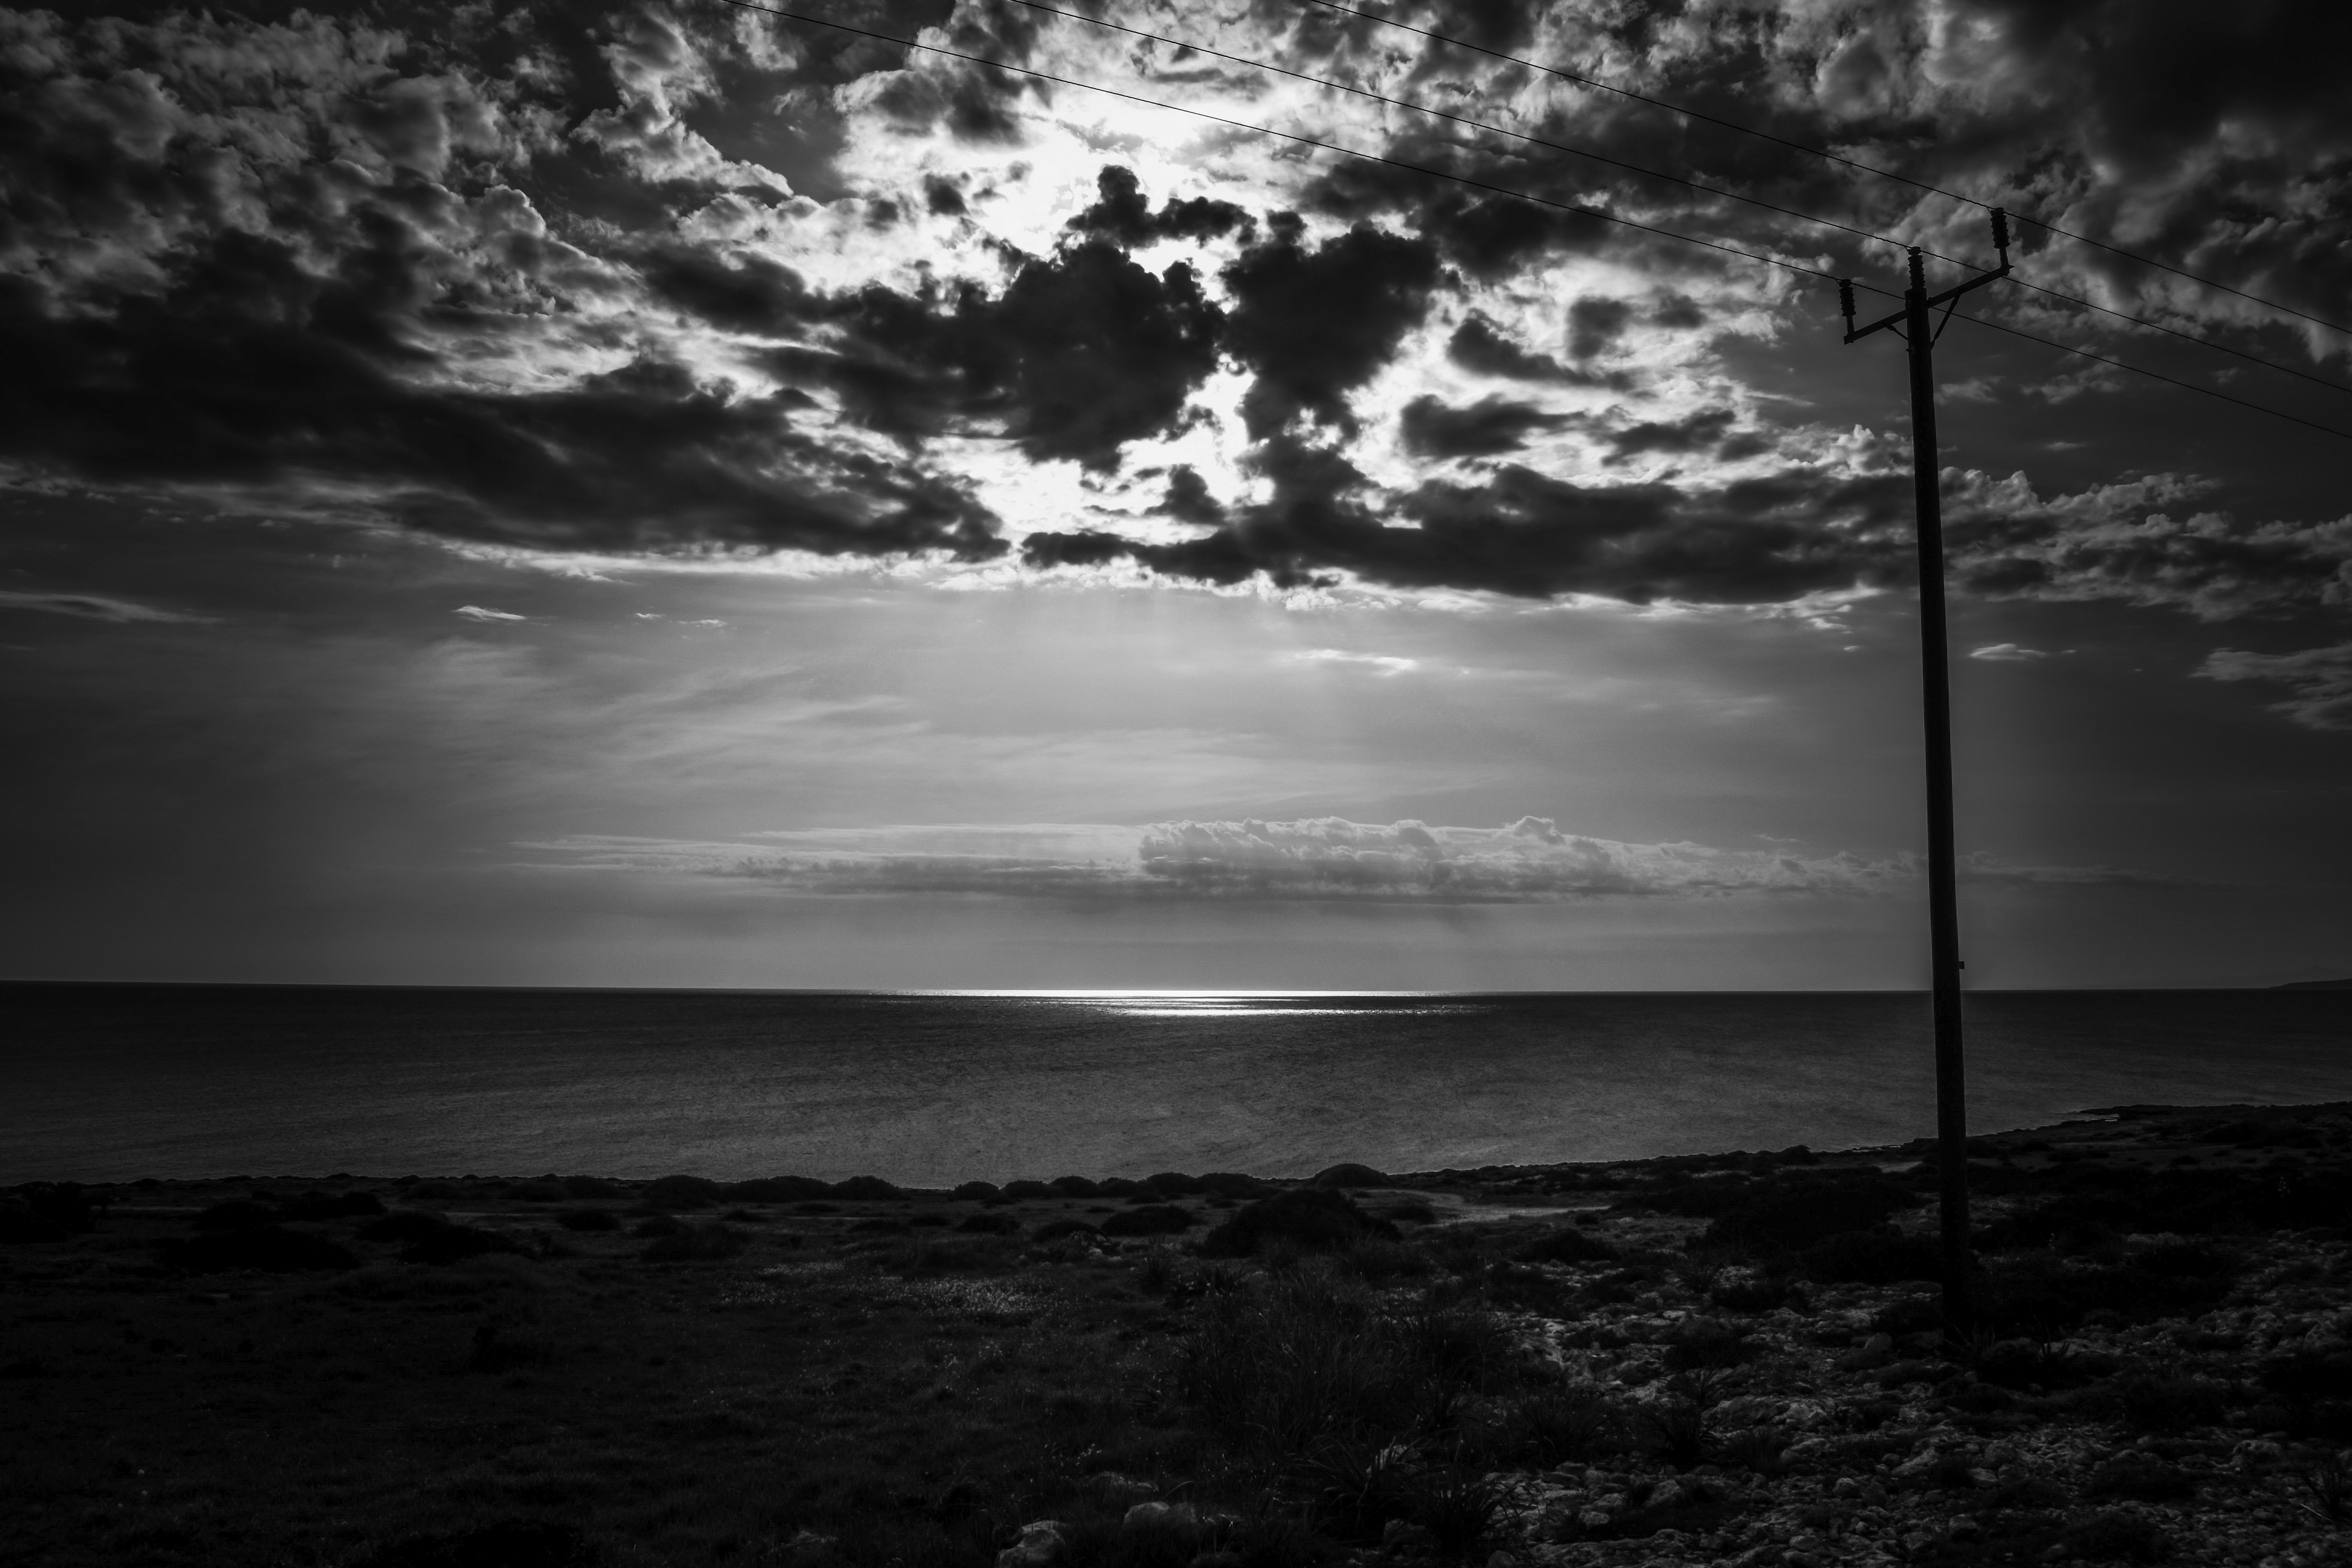
sea, coast, ocean, horizon, light, cloud, black and white, sky, sun, sunset, sunlight, wave, atmosphere, cable, wire, dusk, pole, scenery, telephone, communication, darkness, monochrome, moonlight, clouds, connect, telecommunication, meteorological phenomenon, monochrome photography, wind wave